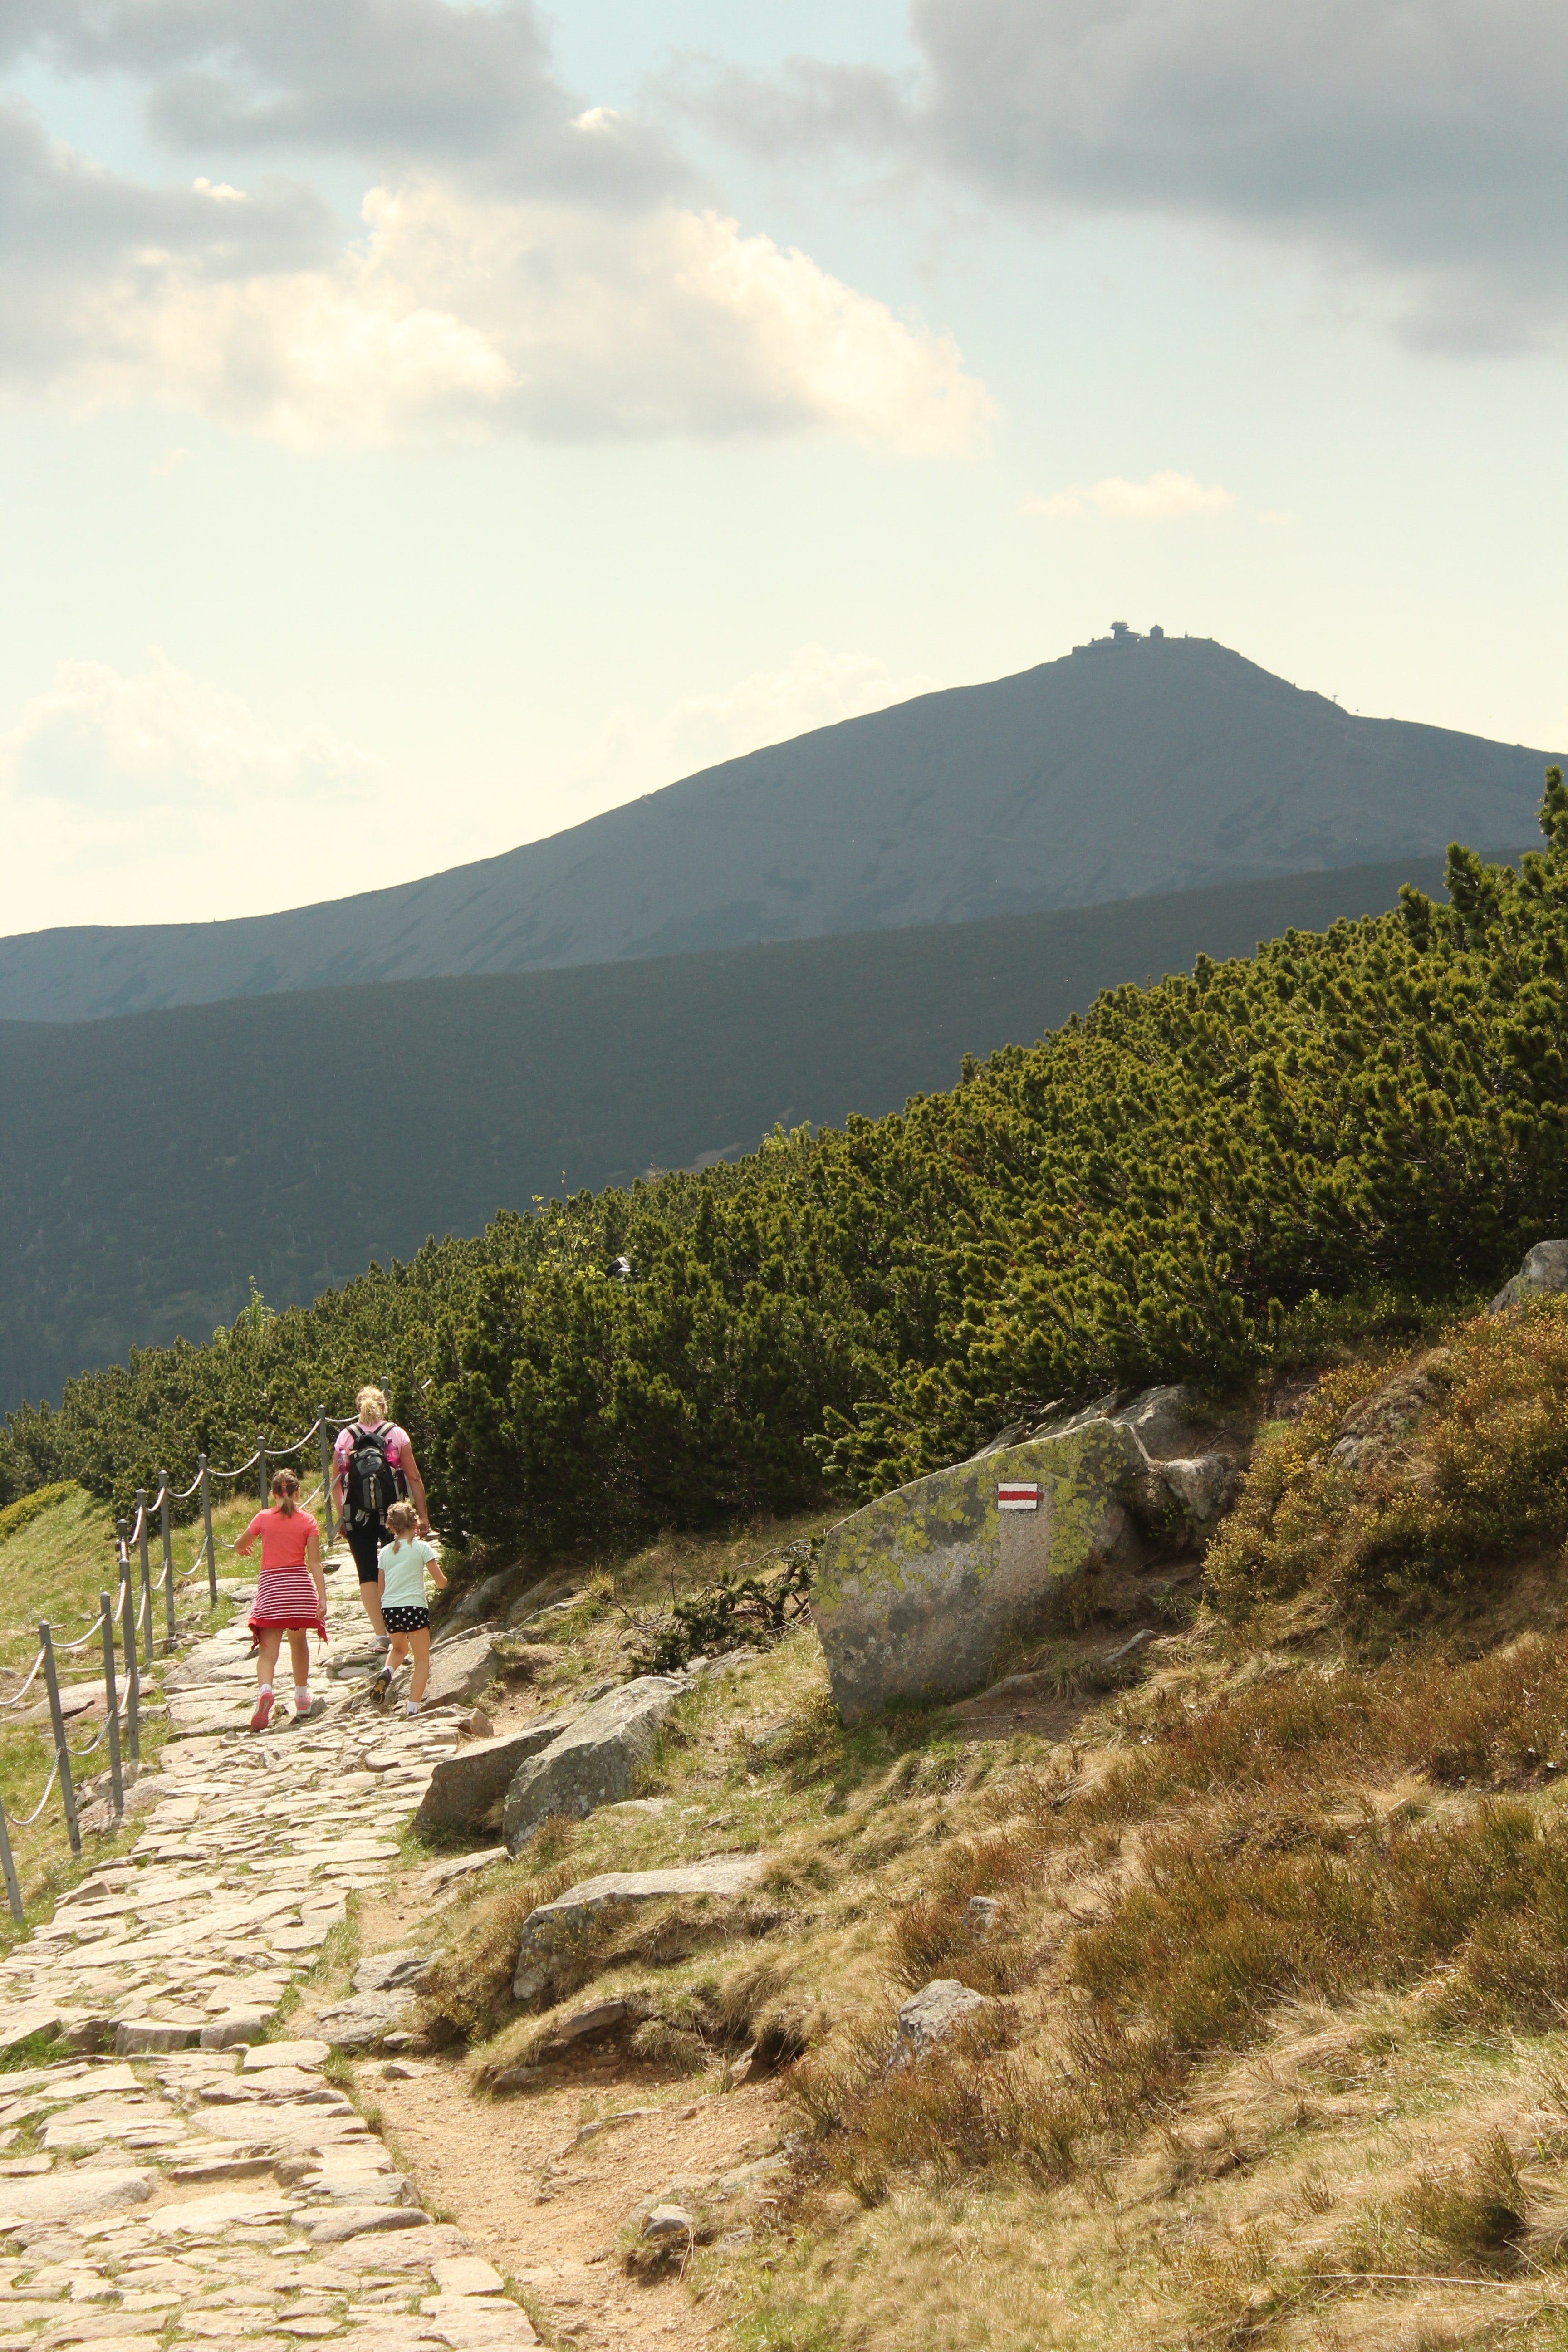
mountainous landforms, mountain, hill, sky, vegetation, wilderness, highland, ridge, trail, fell, cloud, tree, grass, landscape, grassland, tourism, vacation, hill station, plant community, national park, adventure, chaparral, rock, mountain range, terrain, plant, road, leisure, path, walking, coast, hiking, forest